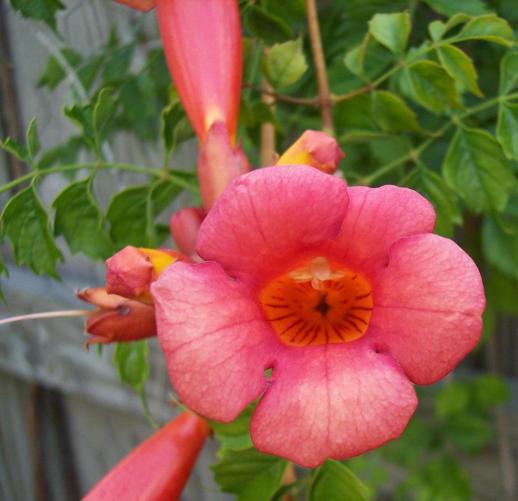
Label: trumpet creeper